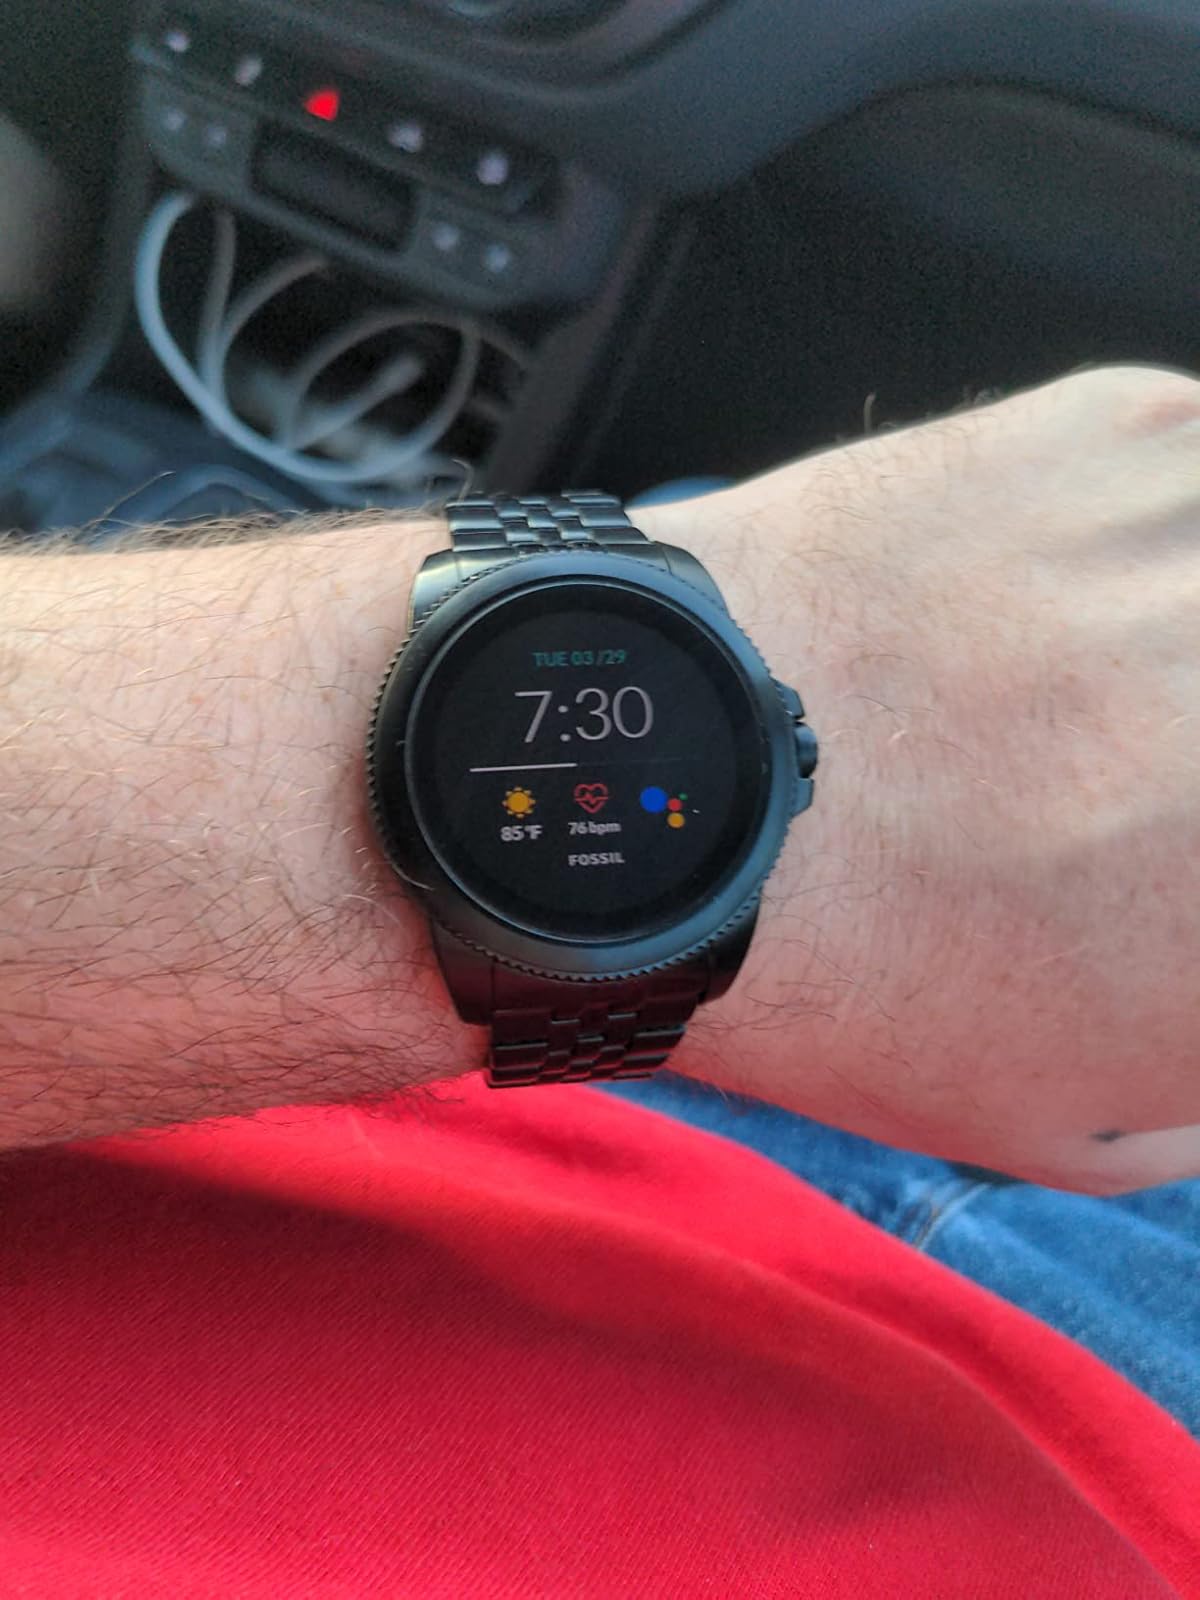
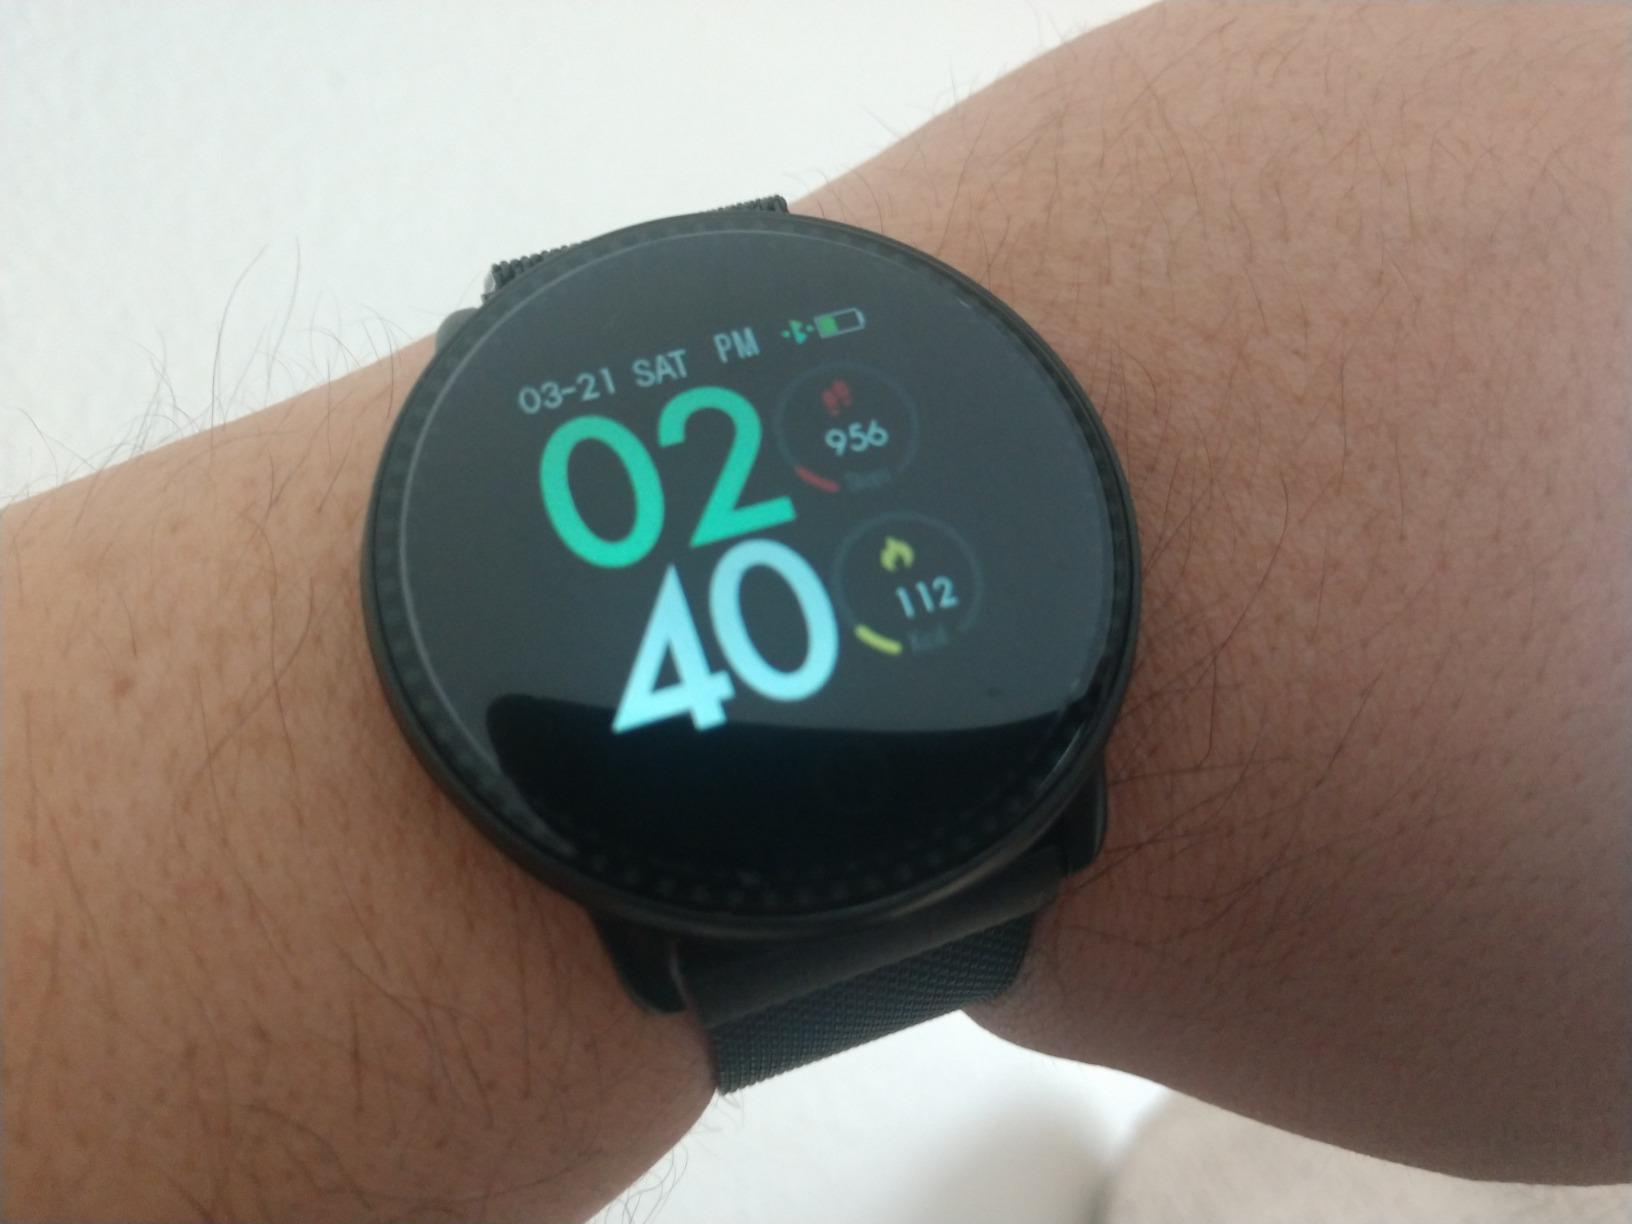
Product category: smartwatch
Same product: no